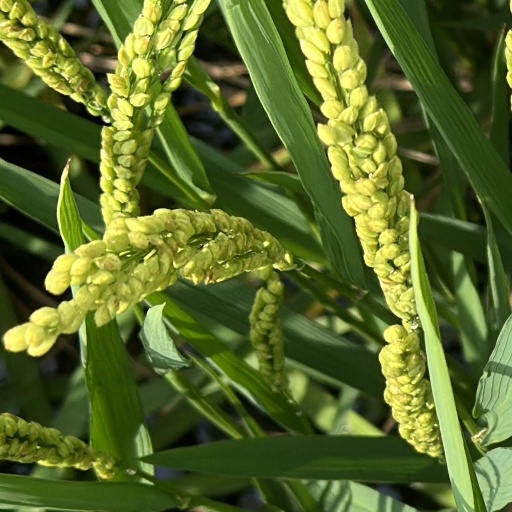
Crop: rice